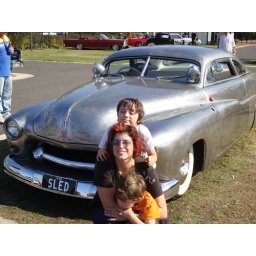
The boys and I in front of my declared favourite car of the show.